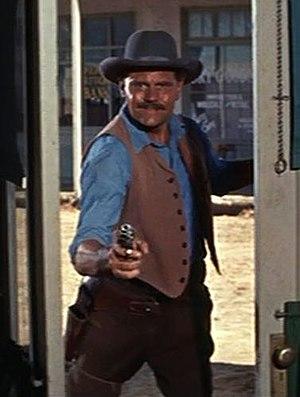
John Alderson est un acteur anglais, né le 10 avril 1916 à Horden, mort le 4 août 2006 à Los Angeles.